Srebrenica massacre

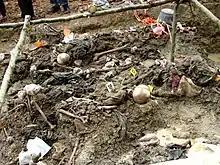
Exhumed grave, 2007

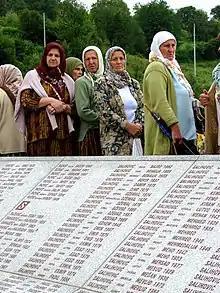
Women at the monument for victims, at the annual memorial ceremony in Potočari, 11 July 2007

By 2006, 42 mass graves had been uncovered. 2,070 victims had been identified, while body parts in 7,000 bags awaited identification. In August 2006 over 1,000 body parts were exhumed from a mass grave in Kamenica.